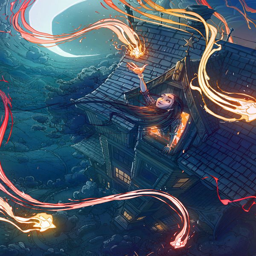
digital art selected for the #